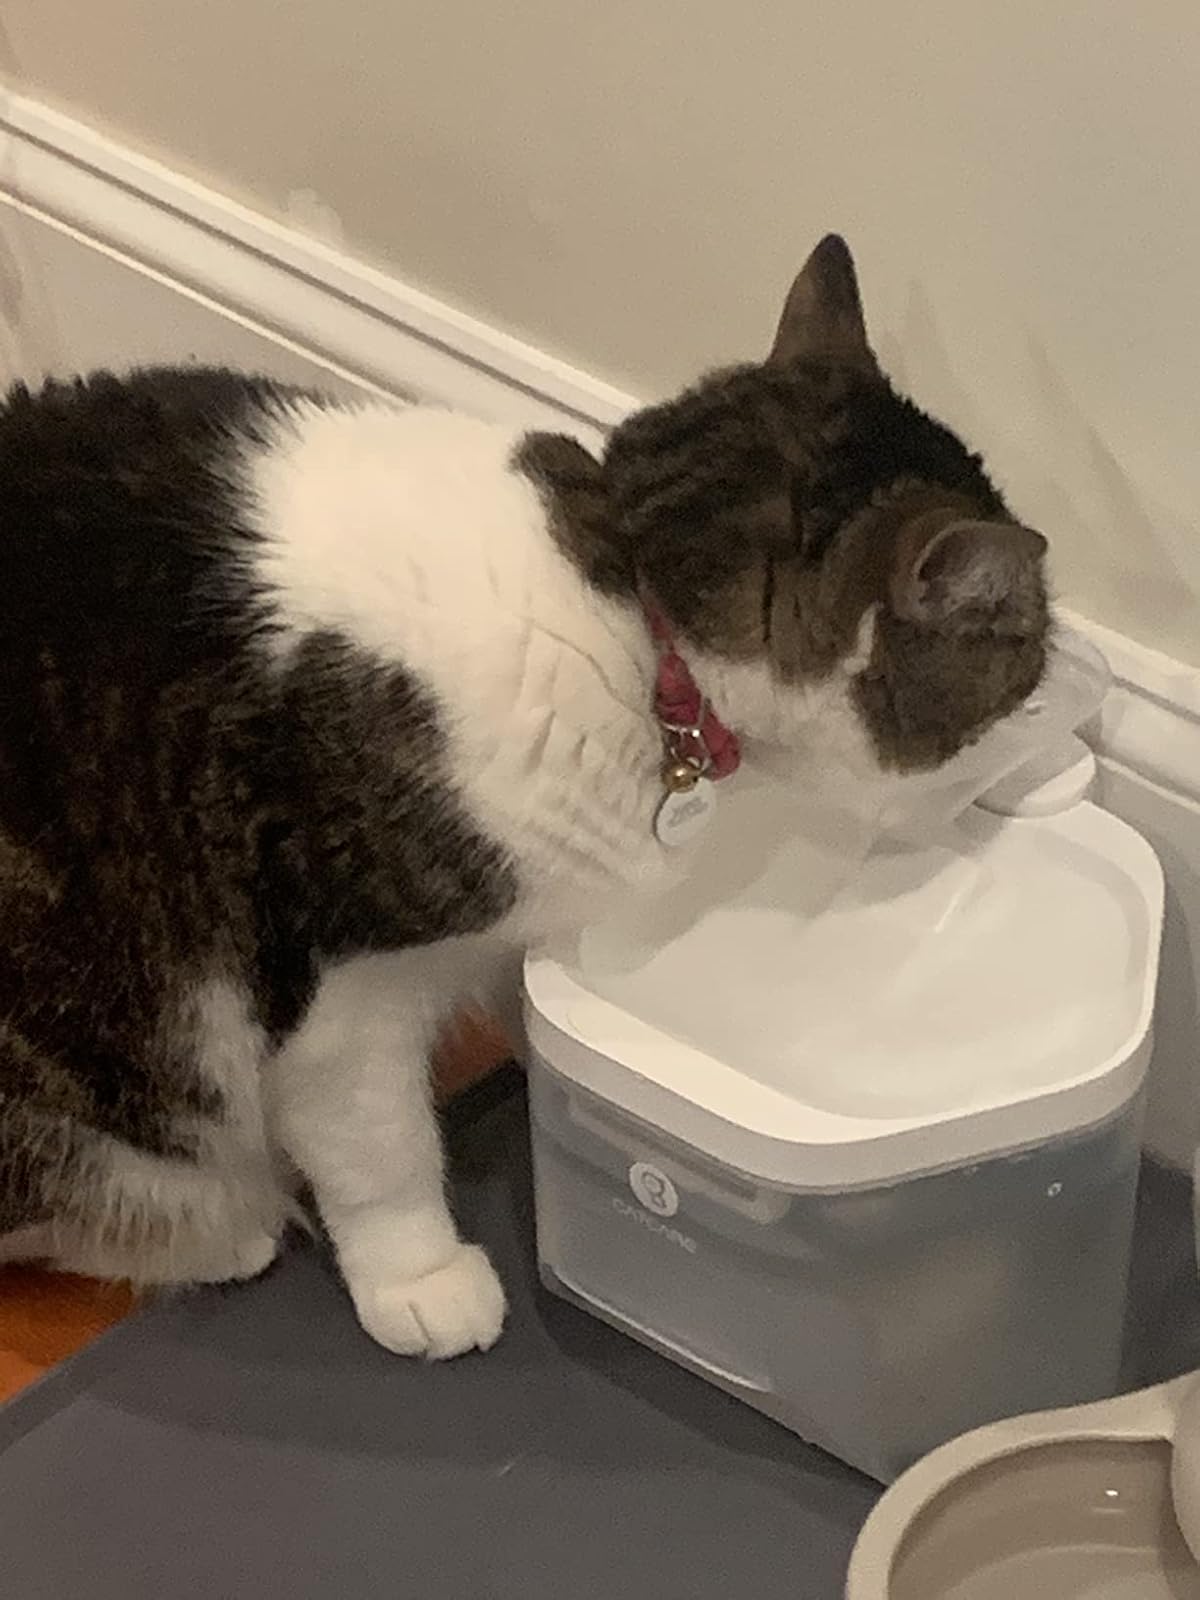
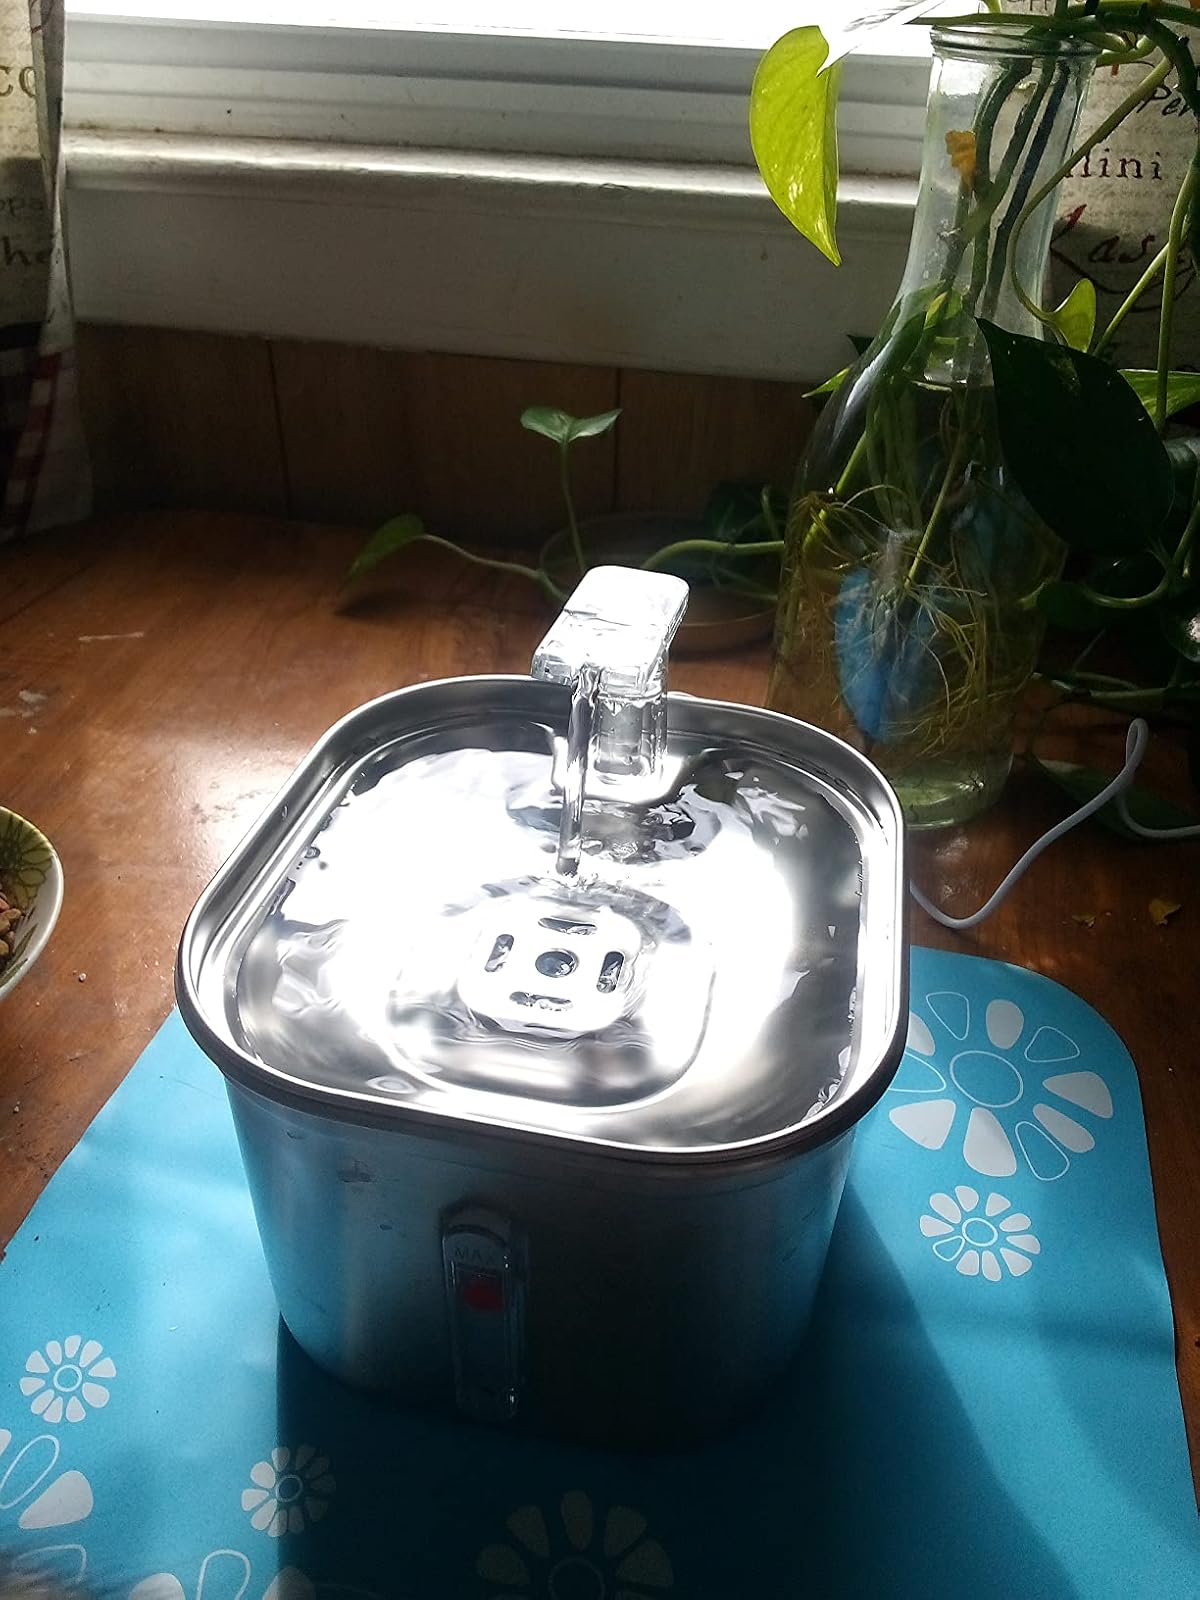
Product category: items_bowl
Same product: no